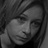
Emotion: sad